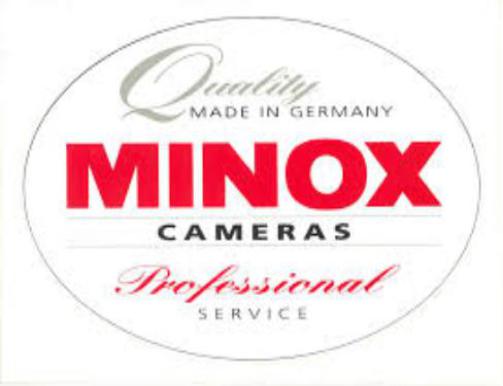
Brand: minox
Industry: Electronic